Sotterley

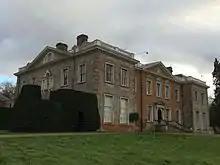
Sotterley Hall

Sotterley Estate is centred on a Georgian mansion house built in 1744, Sotterley Hall, overlooking a lake. The hall is a Grade I listed building and is H-shaped with two wings and a central facade with nine windows. A number of associated buildings close to the hall, including stables, a water tower and cowsheds, are grade II listed buildings.